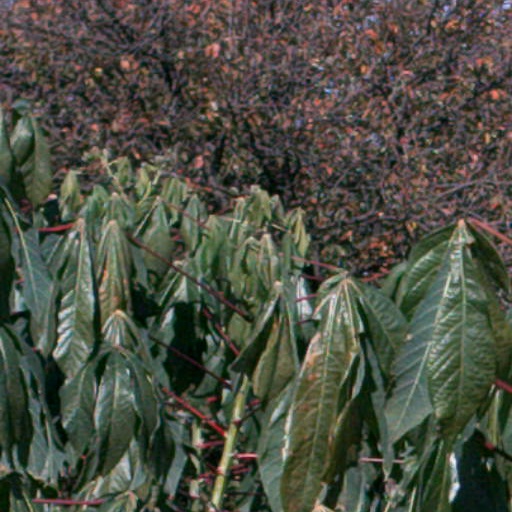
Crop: cassava